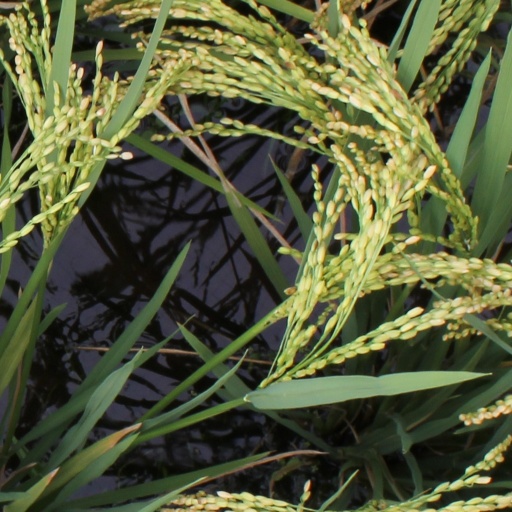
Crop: rice